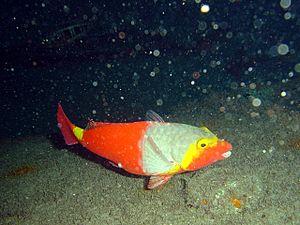
Le Poisson-perroquet méditerranéen est une espèce de poissons-perroquets. C'est la seule espèce de ce groupe présente en mer Méditerranée.